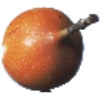
Label: granadilla